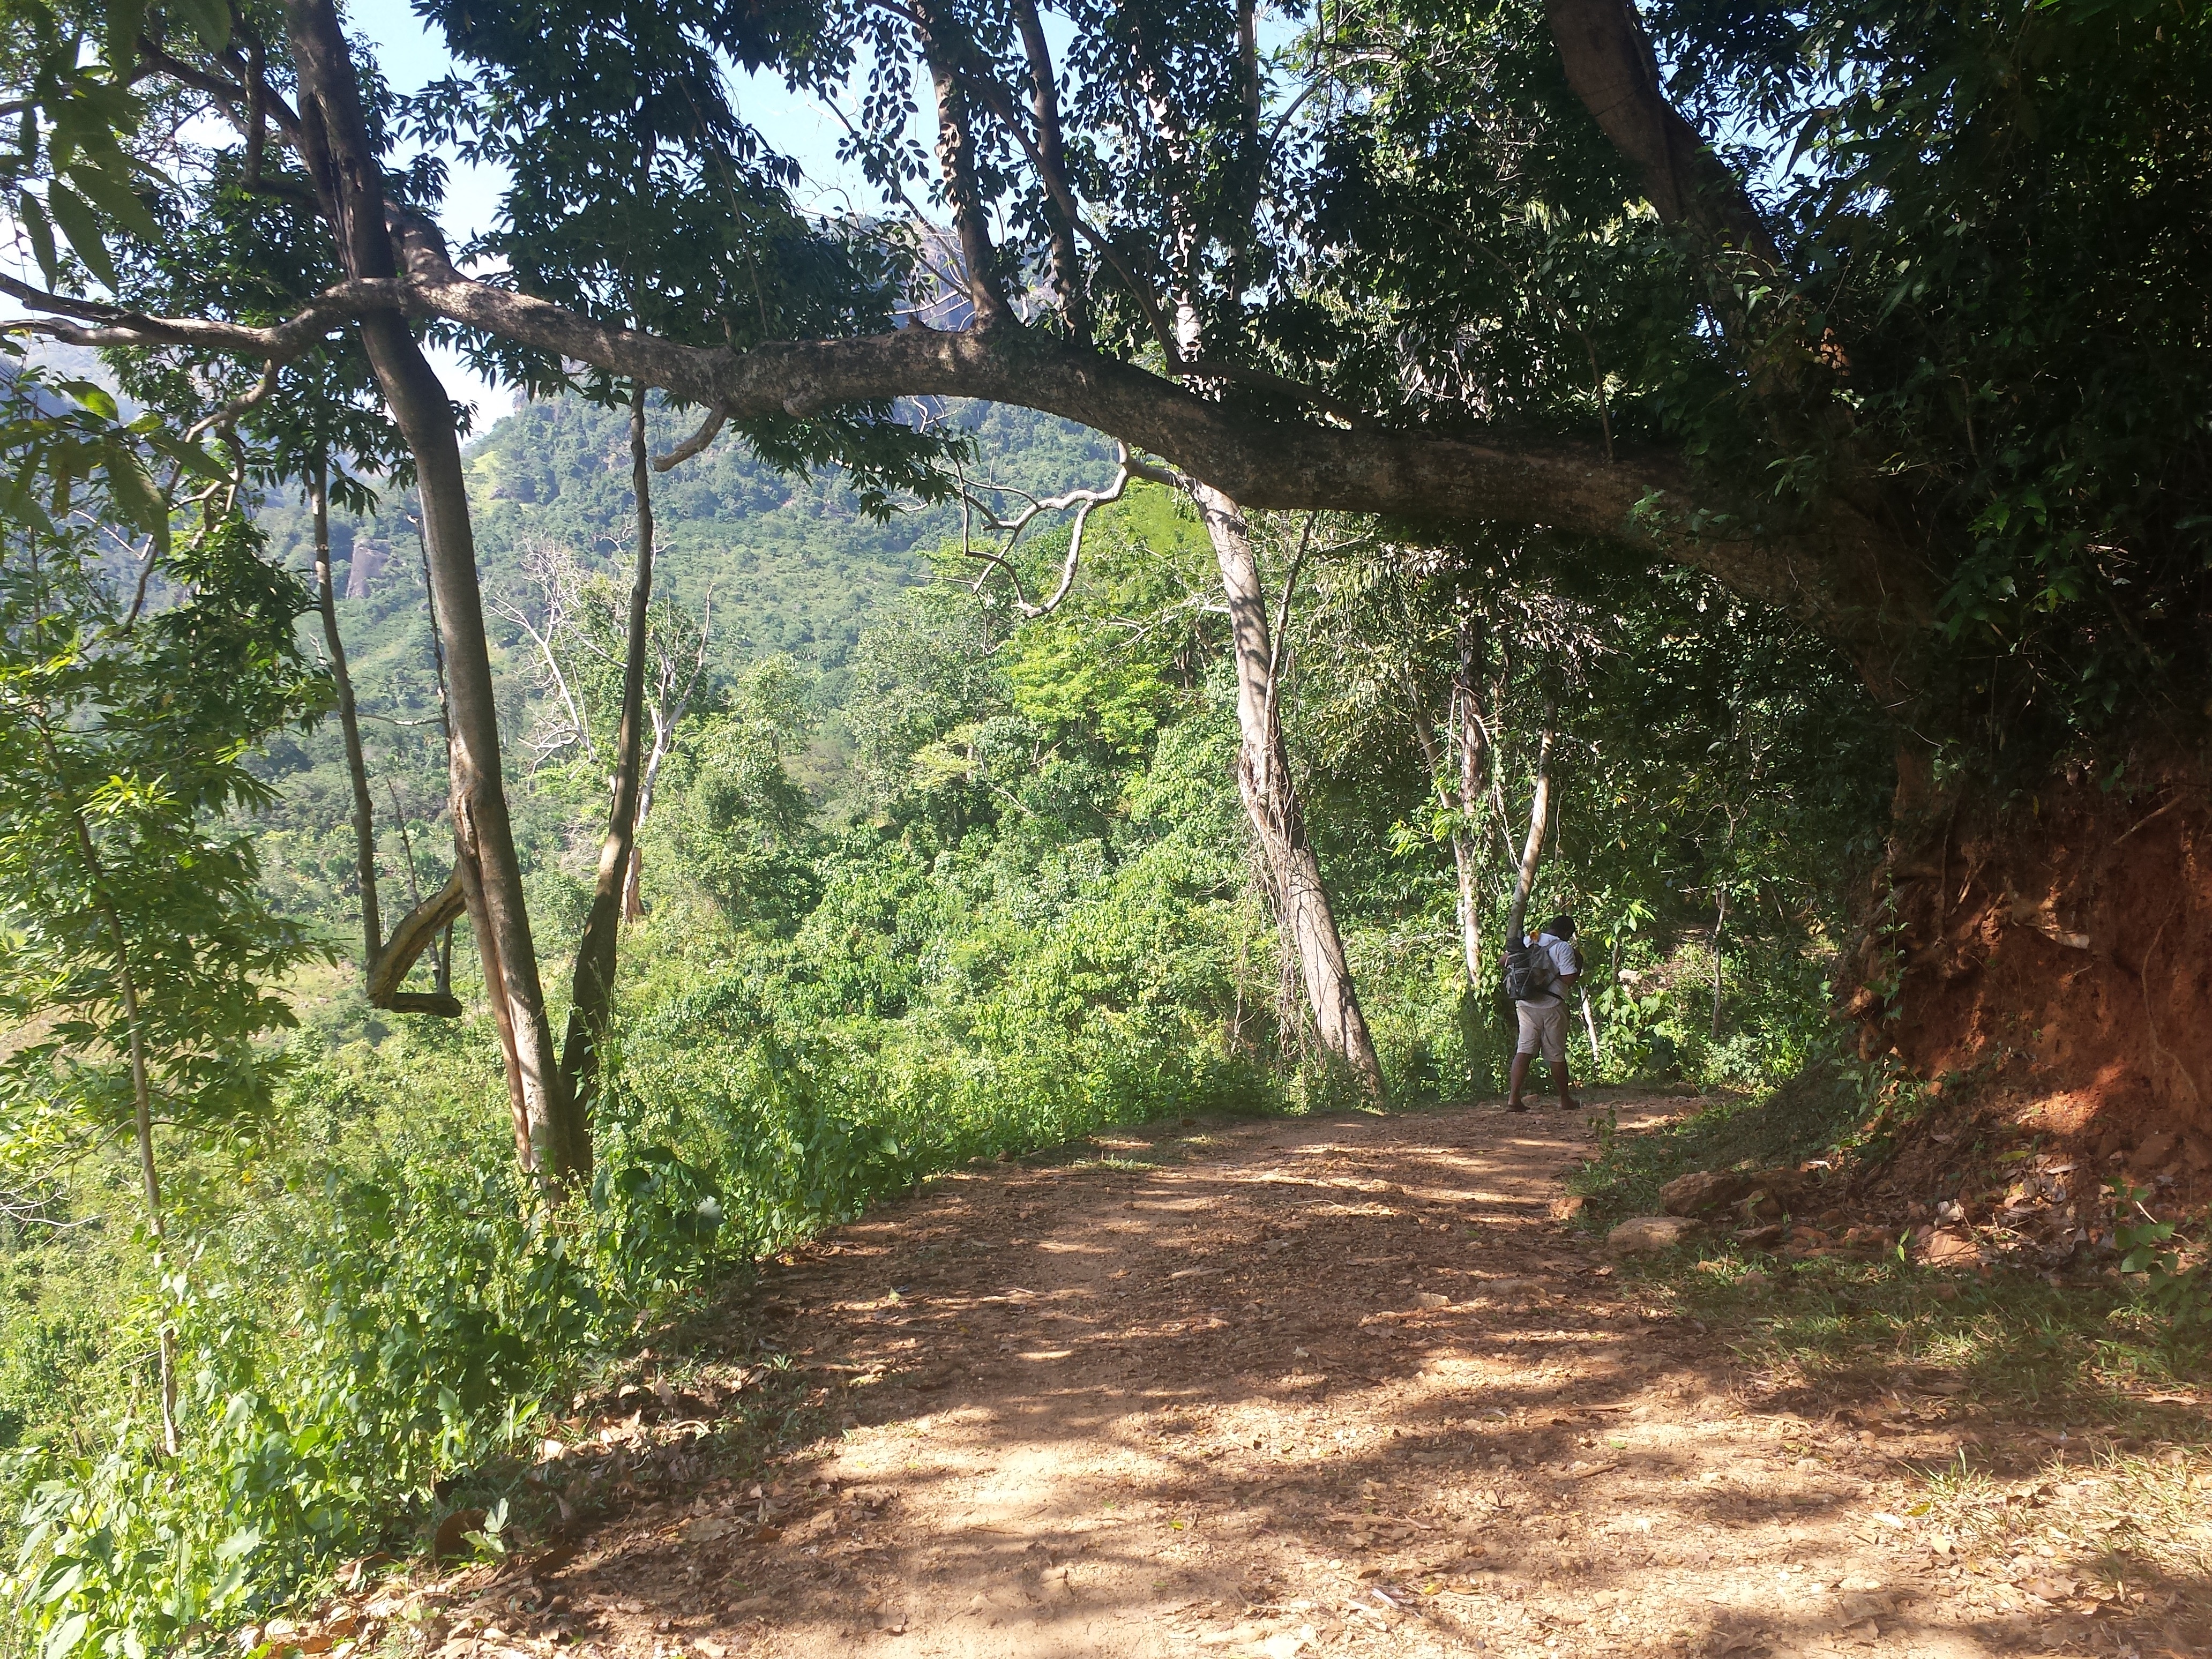
tree, forest, trail, jungle, soil, rainforest, woodland, habitat, ecosystem, natural environment